University of Southampton

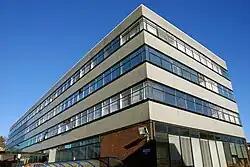
Institute of Sound and Vibration Research Building

Responsibility for running the university is held formally by the Chancellor and led at the executive level by the Vice-Chancellor, currently Prof Mark E. Smith. The key bodies in the university governance structure are the Council and Senate.